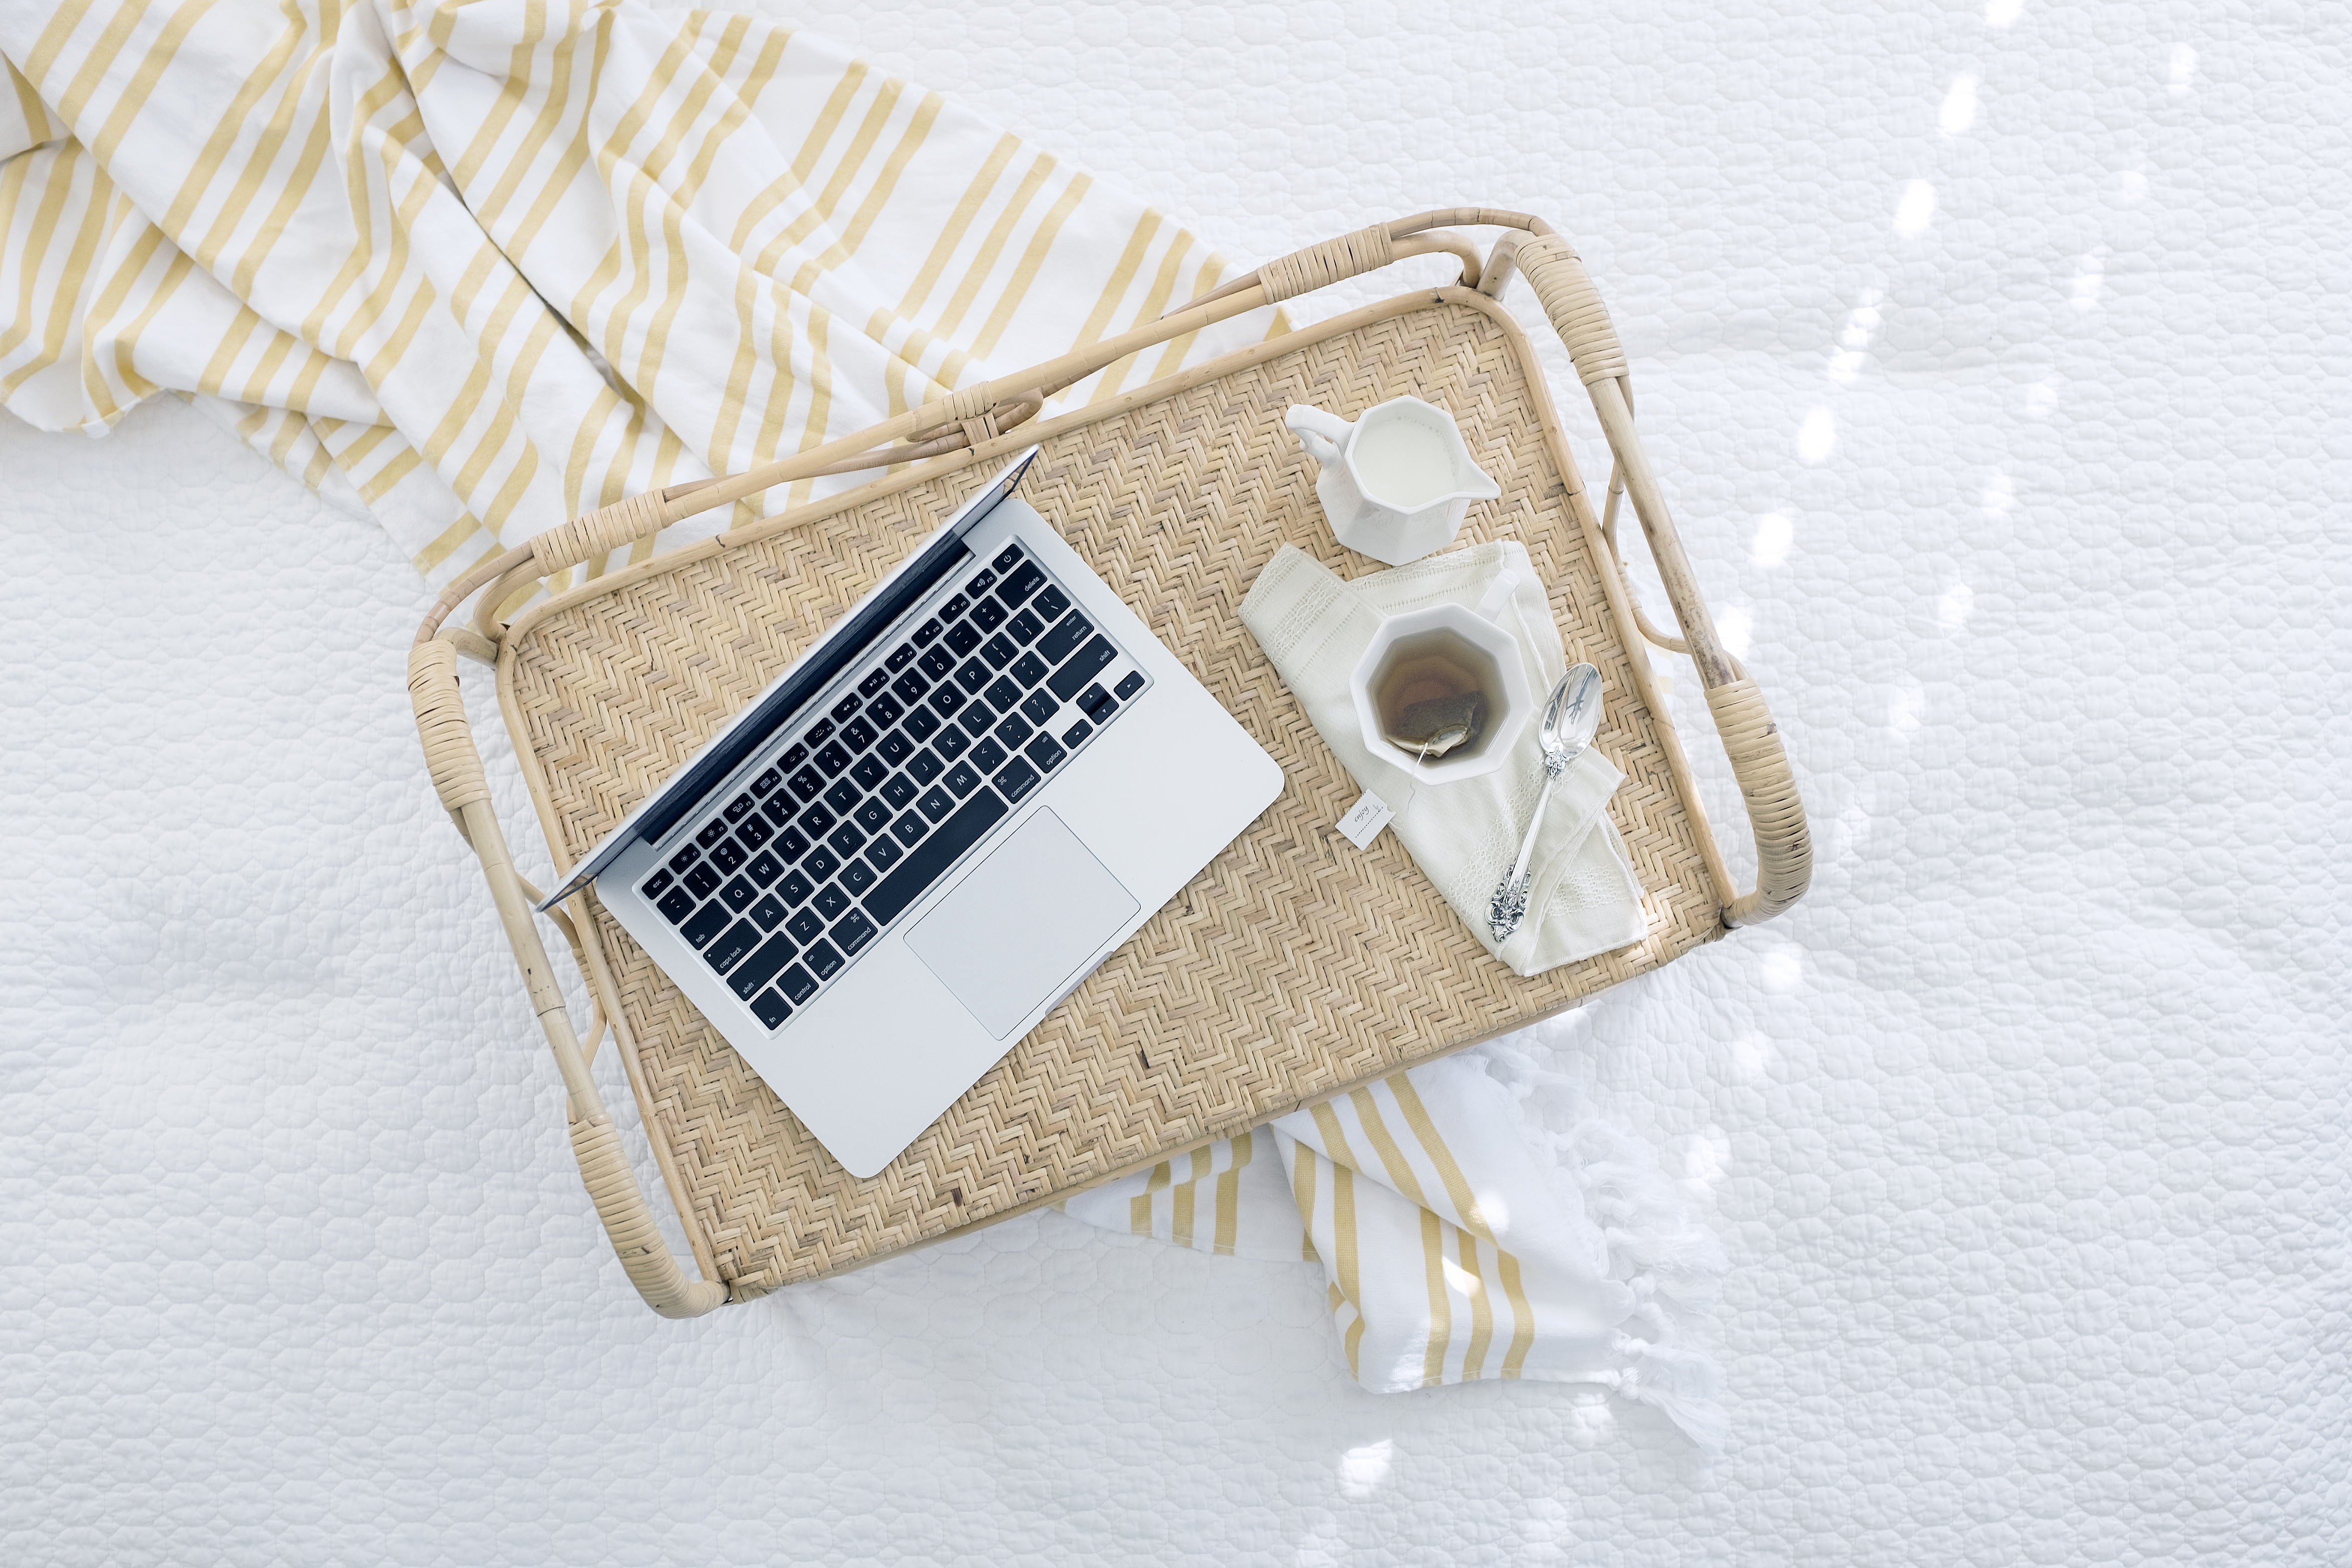
laptop, macbook, tea, cup, mug, tray, handbag, textile, fashion accessory, coin purse